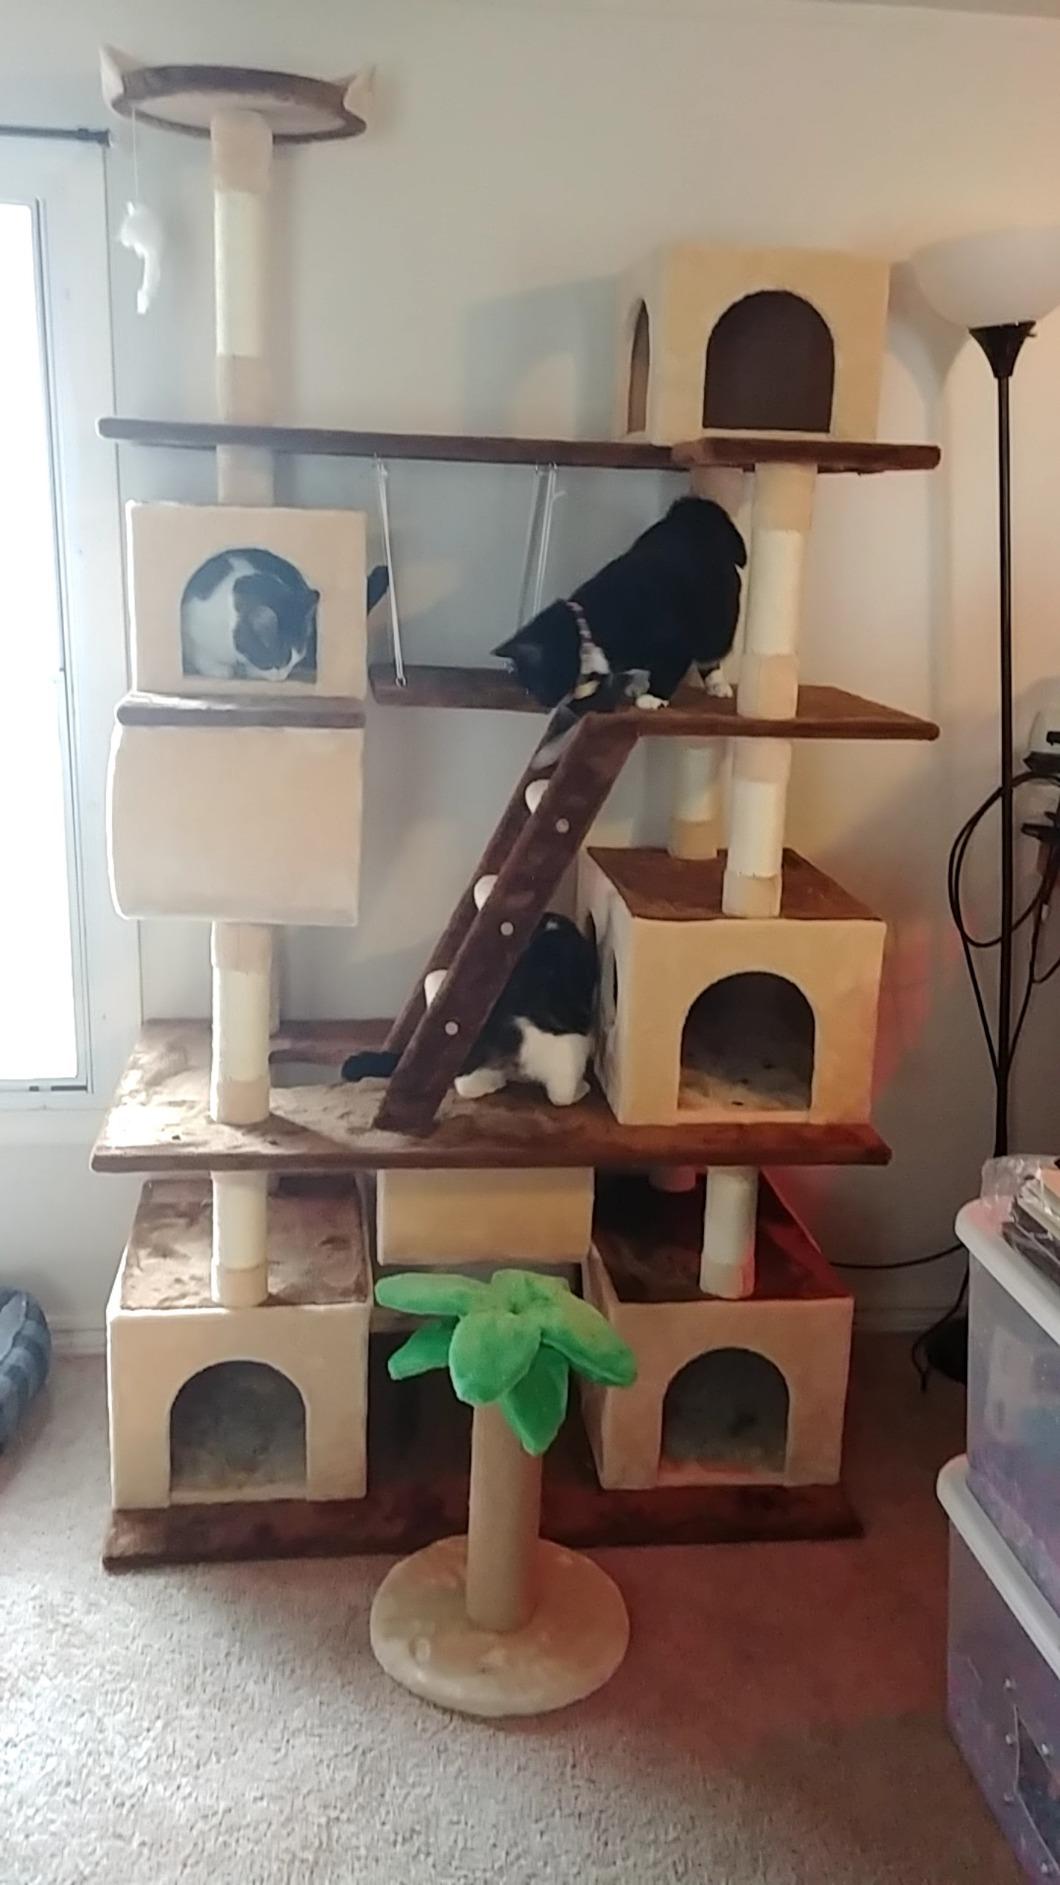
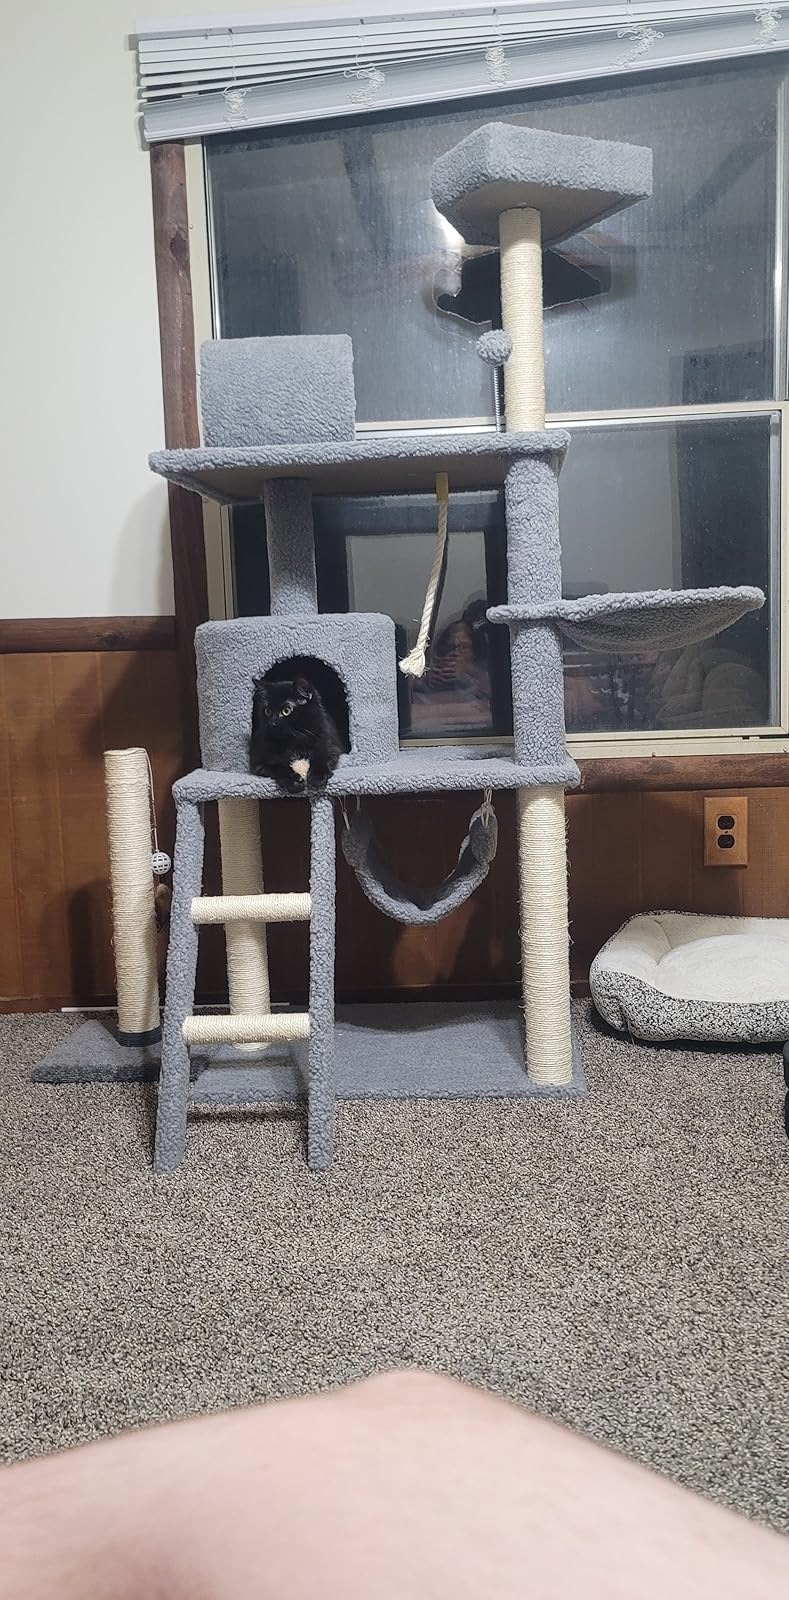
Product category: items_cat tree
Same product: no